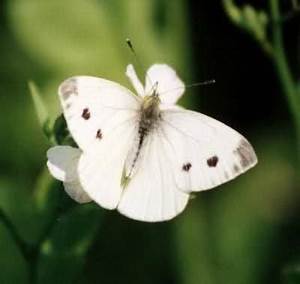
Label: farfalla